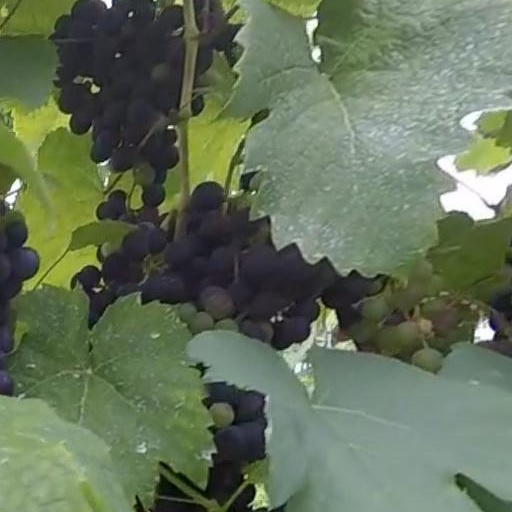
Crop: grape